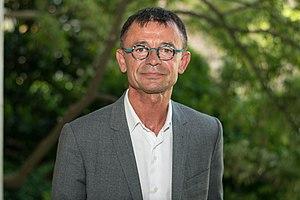
Joël Aviragnet dans le jardin des Quatres Colonnes du Palais Bourbon durant la première semaine parlementaire de la XVe législature de la Cinquième République française (Paris, France).
Cet article dresse, par ordre alphabétique, la liste des 577 députés français de la XVᵉ législature de la Cinquième République, ouverte le 21 juin 2017.
Joël Aviragnet, né le 16 juin 1956 à Encausse-les-Thermes, est un homme politique français, membre du Parti socialiste.